Federico Wanga

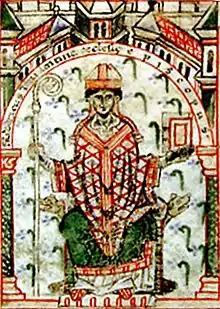
Federico Vanga

Federico Vanga (or Wanga) (German: "Friedrich von Wangen") (died 1218) was Prince-Bishop of Trento from August 9, 1207, until his death.